List of United States Army units with colonial roots

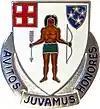
Distinctive Unit Insignia: 182nd Inf

Revolutionary War Campaigns: Lexington, Boston, Quebec, Saratoga, New York 1778, New York 1779.